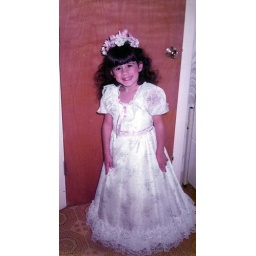
me as a flower girl in my aunt's wedding